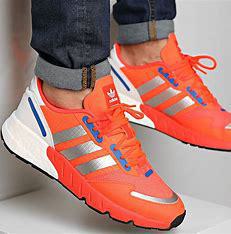
Brand: Adidas
Model: ZX 1K Boost